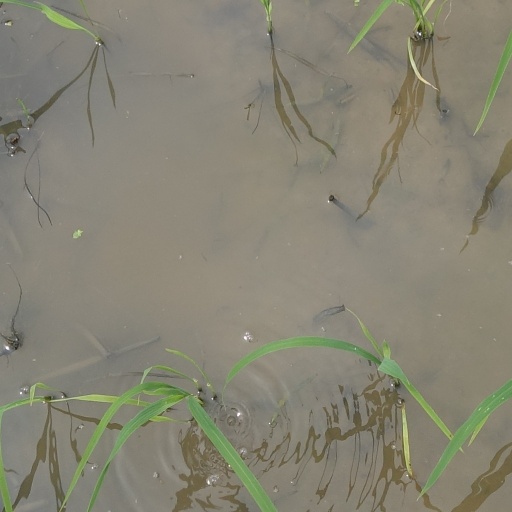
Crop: rice